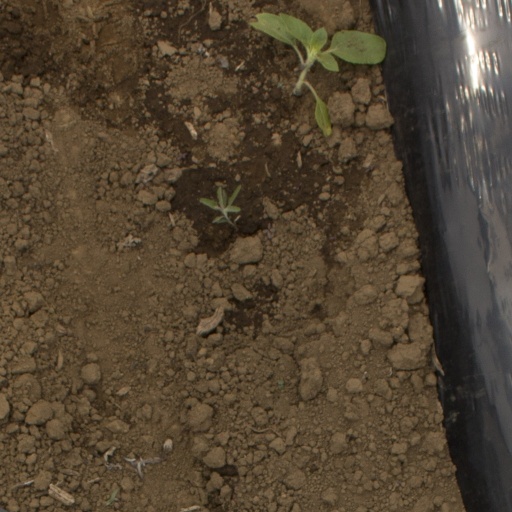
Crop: Jerusalem artichoke